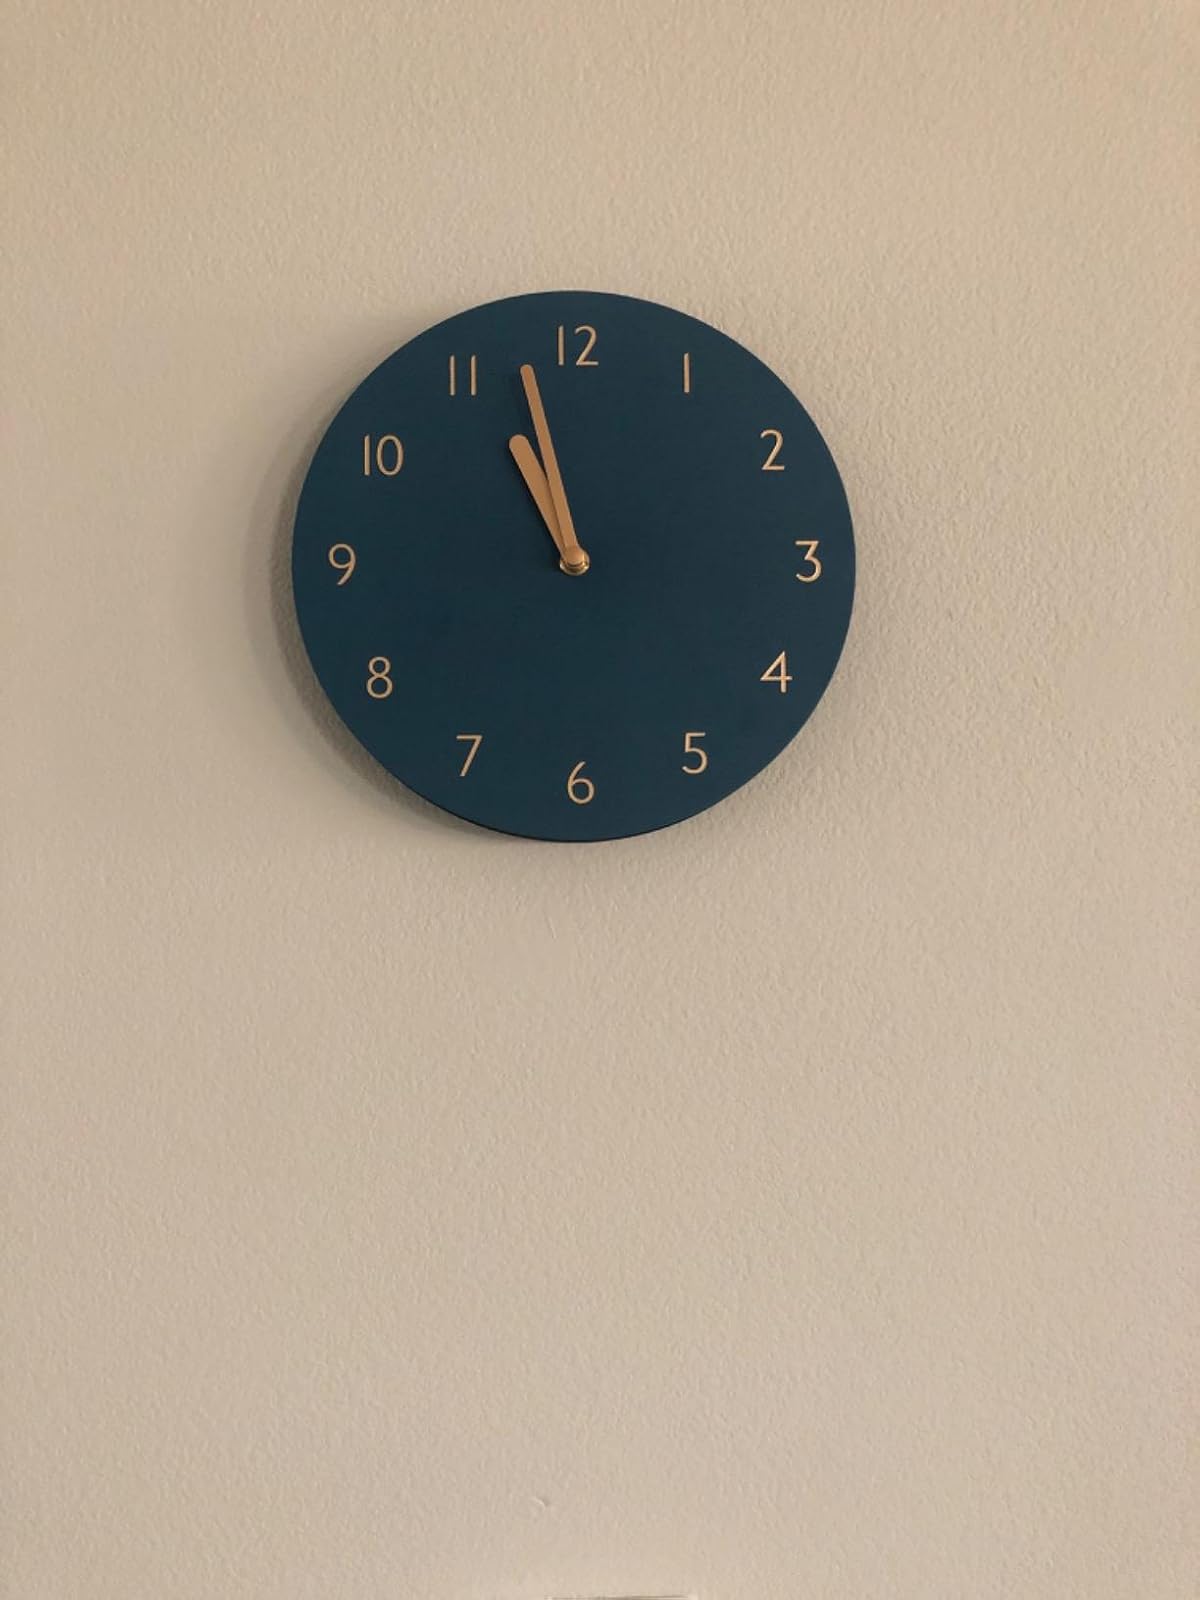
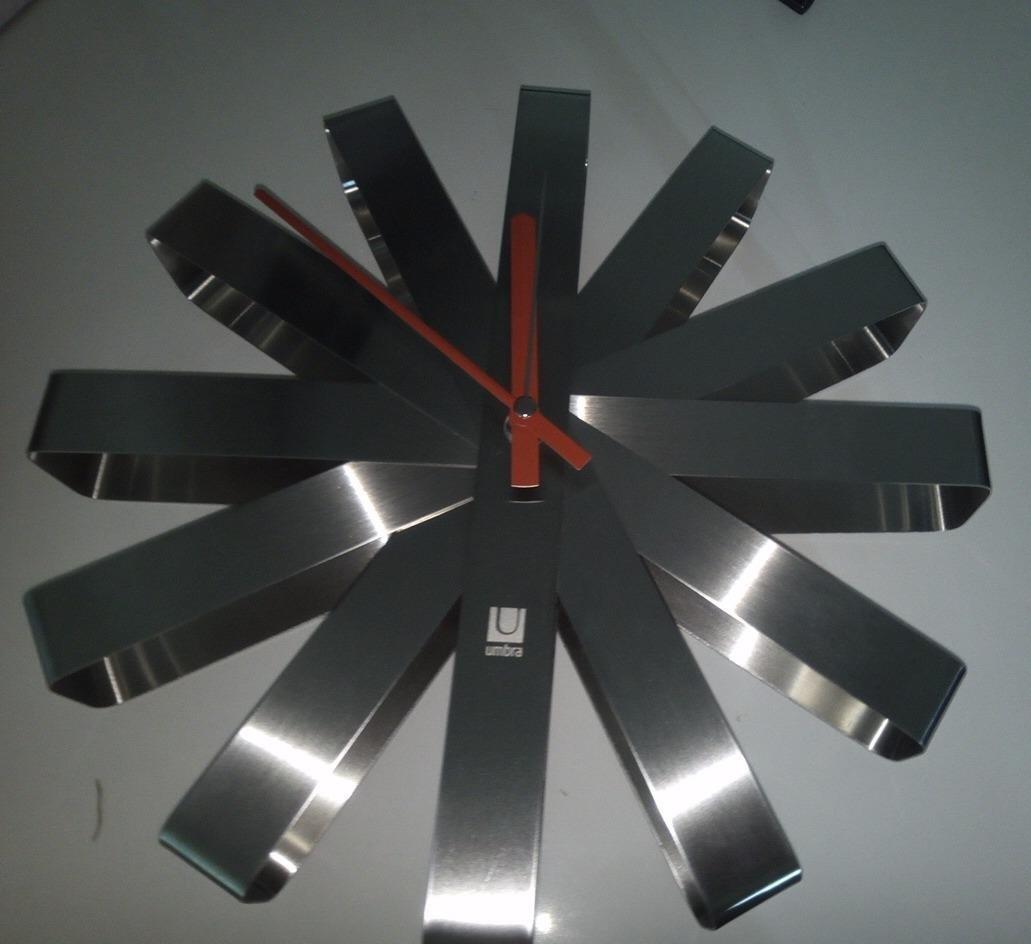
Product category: clock
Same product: no